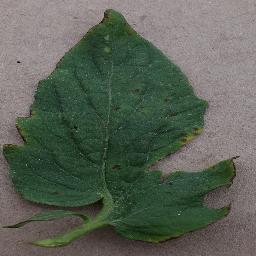
Label: Tomato___Bacterial_spot